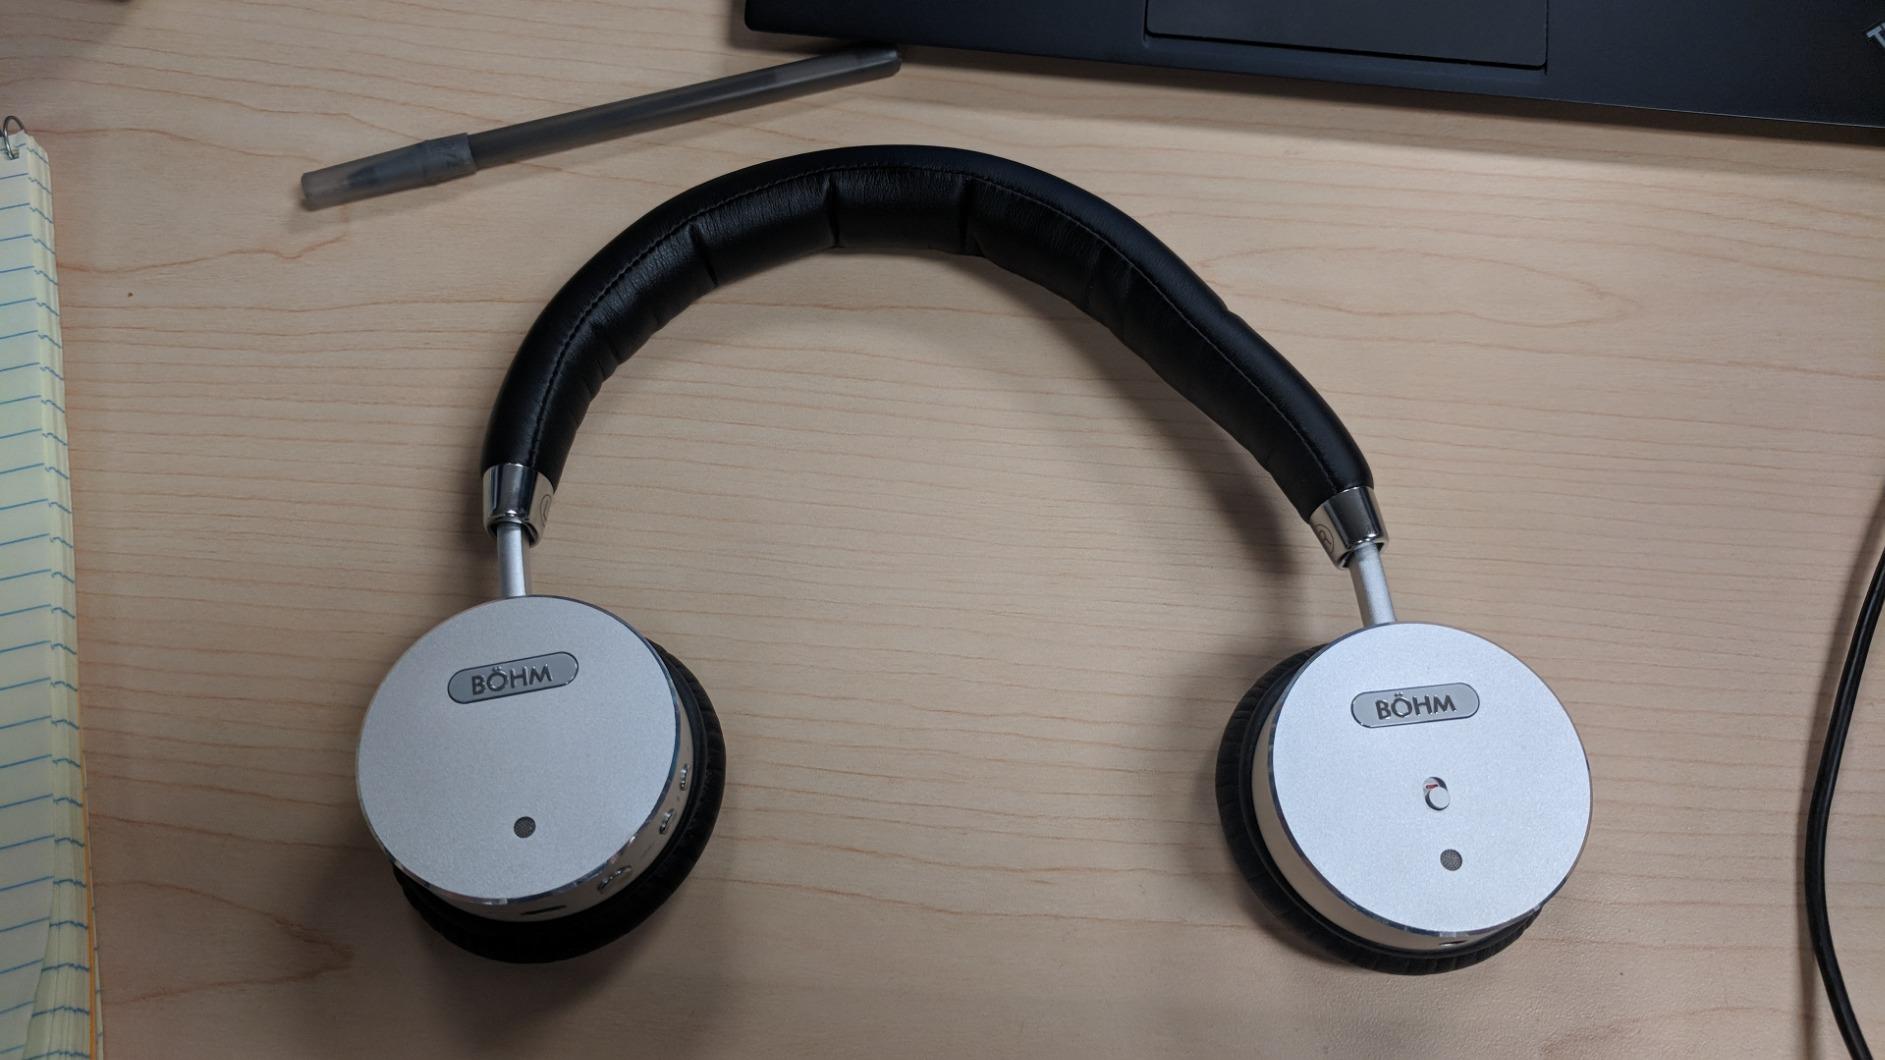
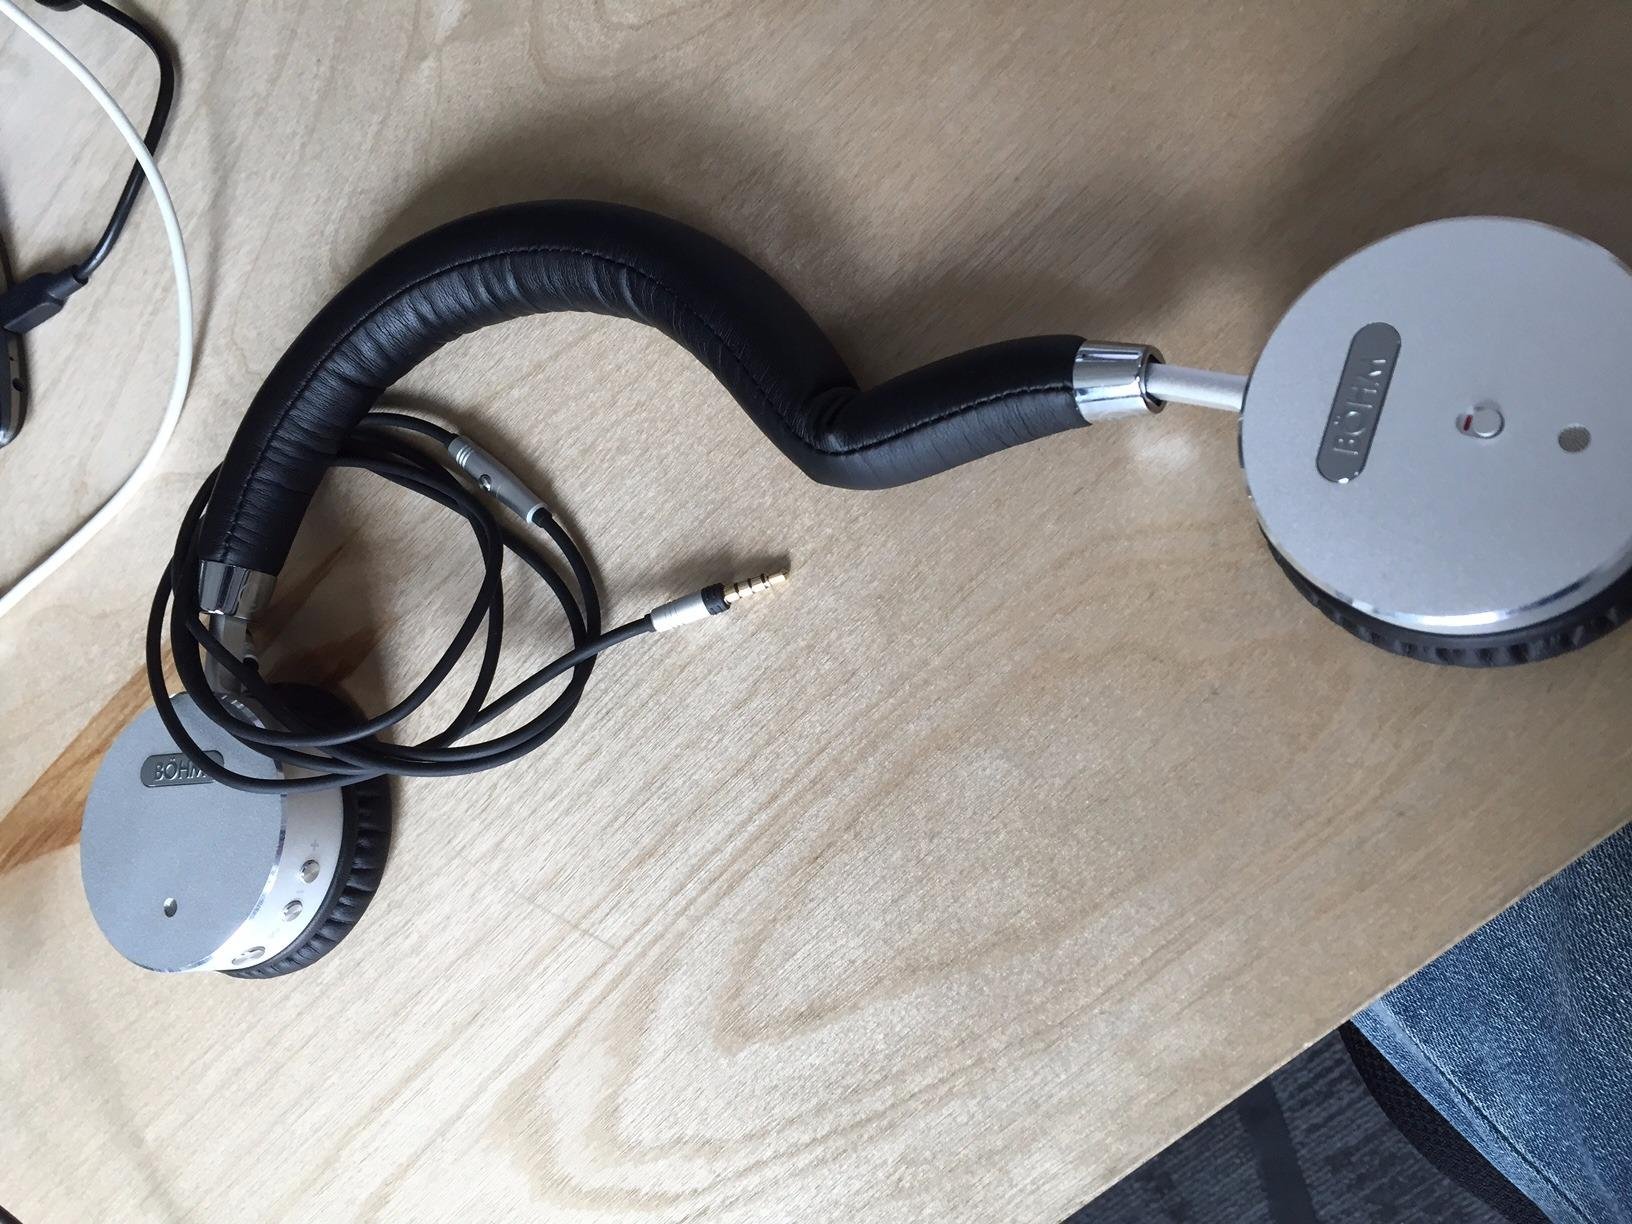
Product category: headphones
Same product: yes